YopE protein domain

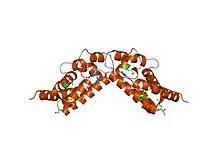
crystal structure of the catalytic domain of yope-yersinia pestis gap effector protein.

In molecular biology, the protein domain YopE refers to the secretion of virulence factors in Gram-negative bacteria involves transportation of the protein across two membranes to reach the cell exterior. It not only infects the host cell but also protects the bacteria. It undergoes several mechanisms to evade the host's immune system. This particular protein domain can be referred to as a Rho GTPase-activating protein (GAP).